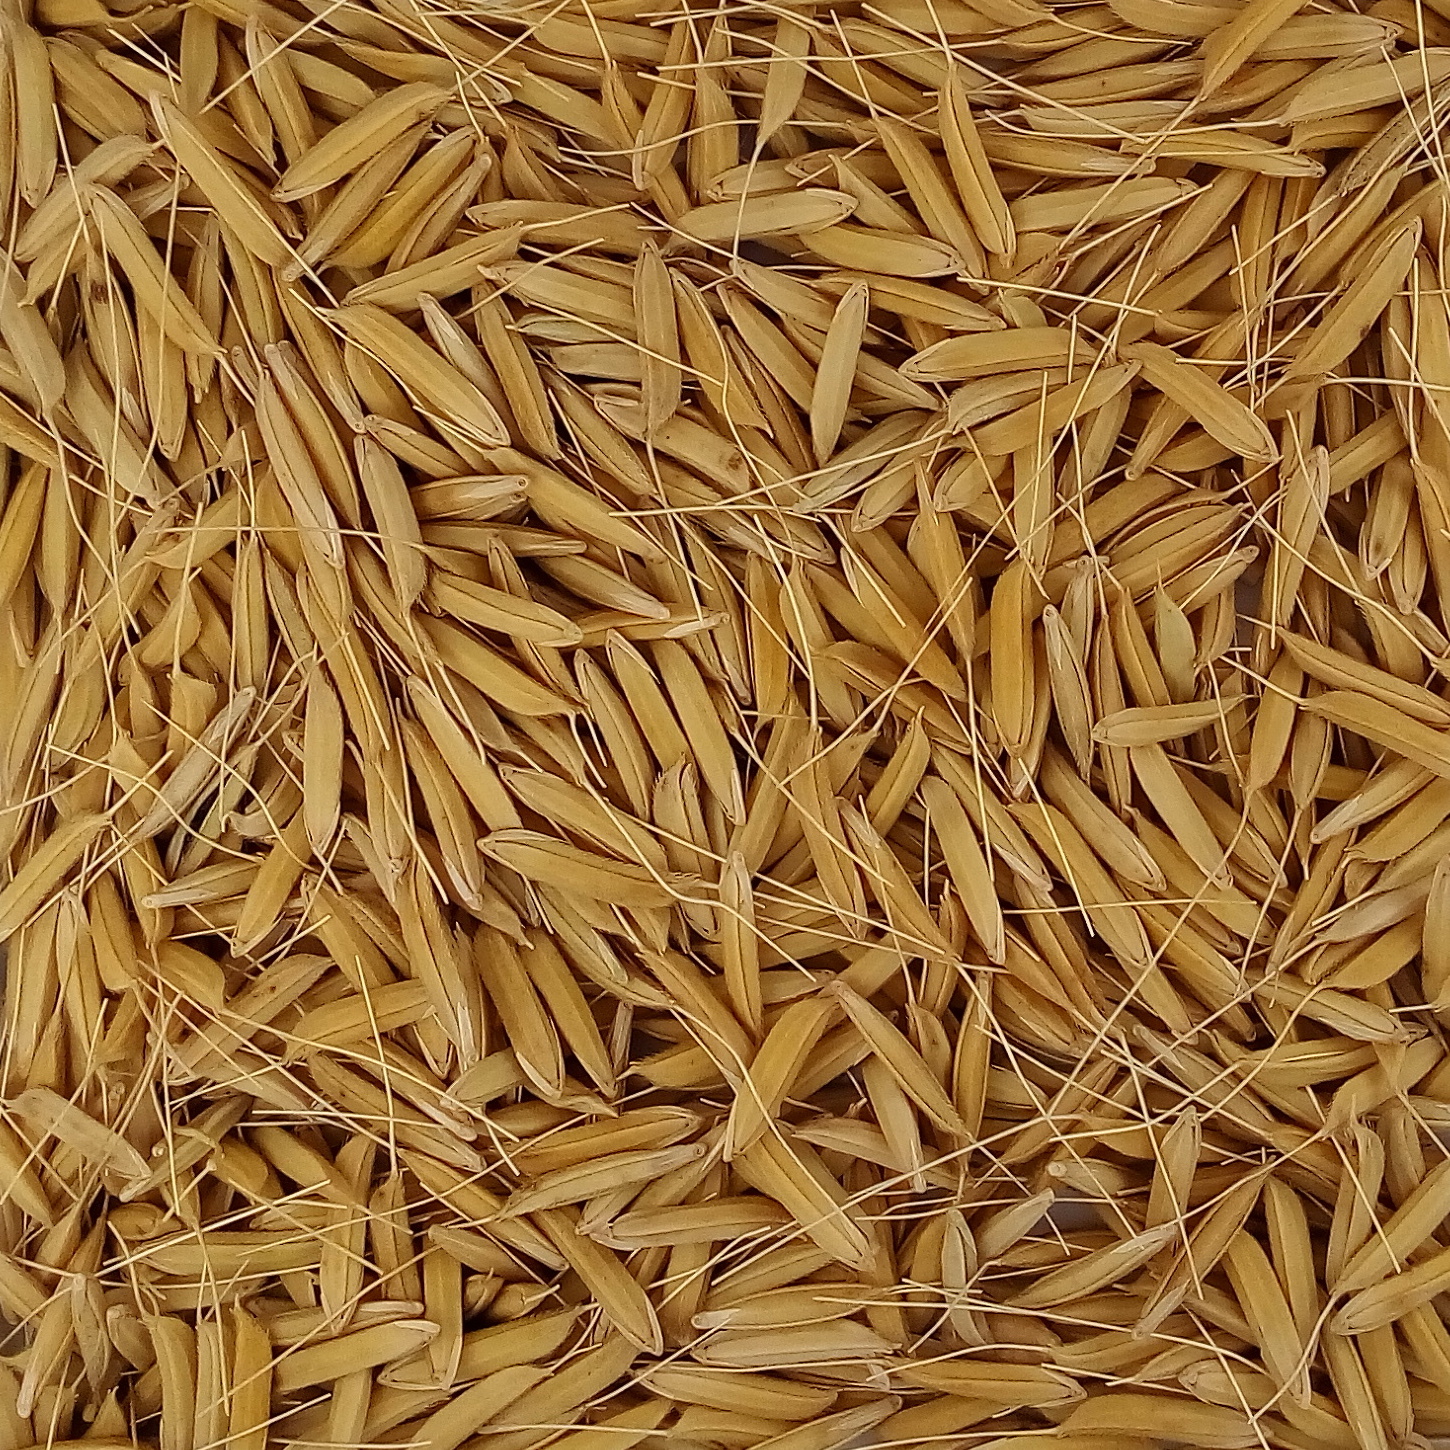
Rice seed variety: 1637